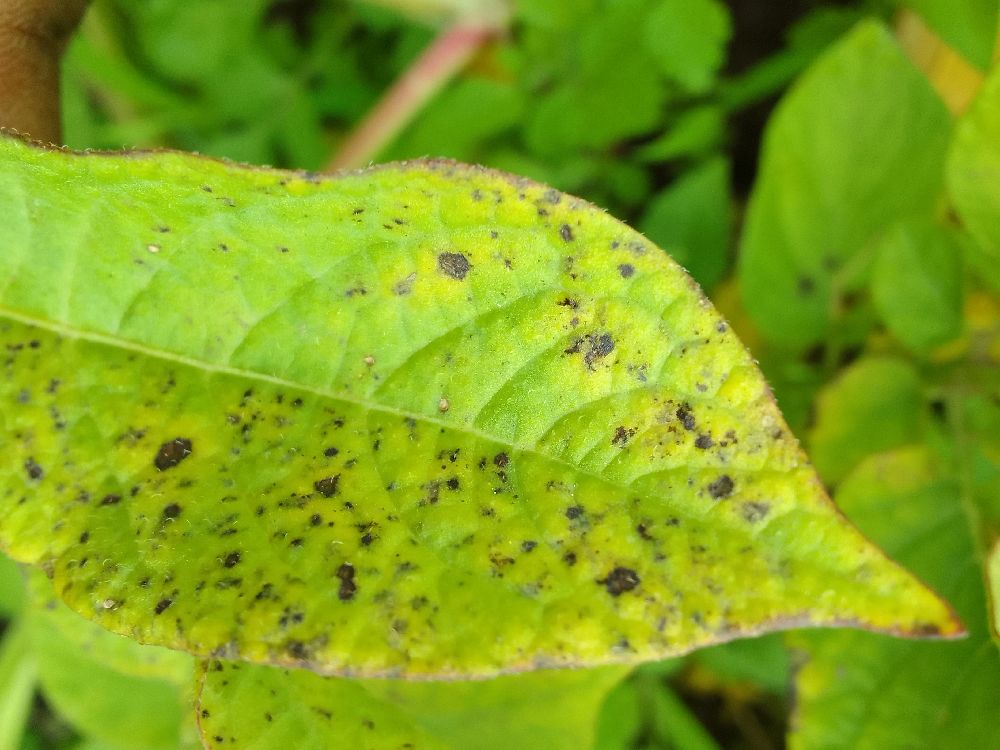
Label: Early blight